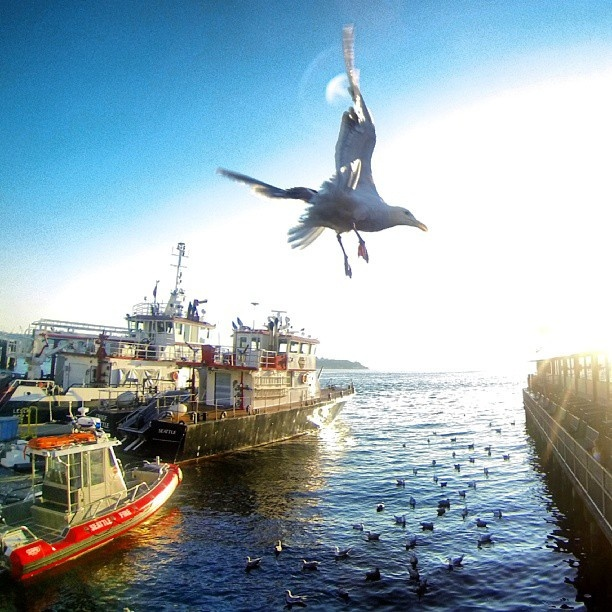
A bird flying beside large boats, with other birds setting on the surface of the water.
A bird flying over boats in dock on the sea.
Seagull flying through marina with many boats around .
A bird flying over the water and ships.
a white bird is flying over a body of water